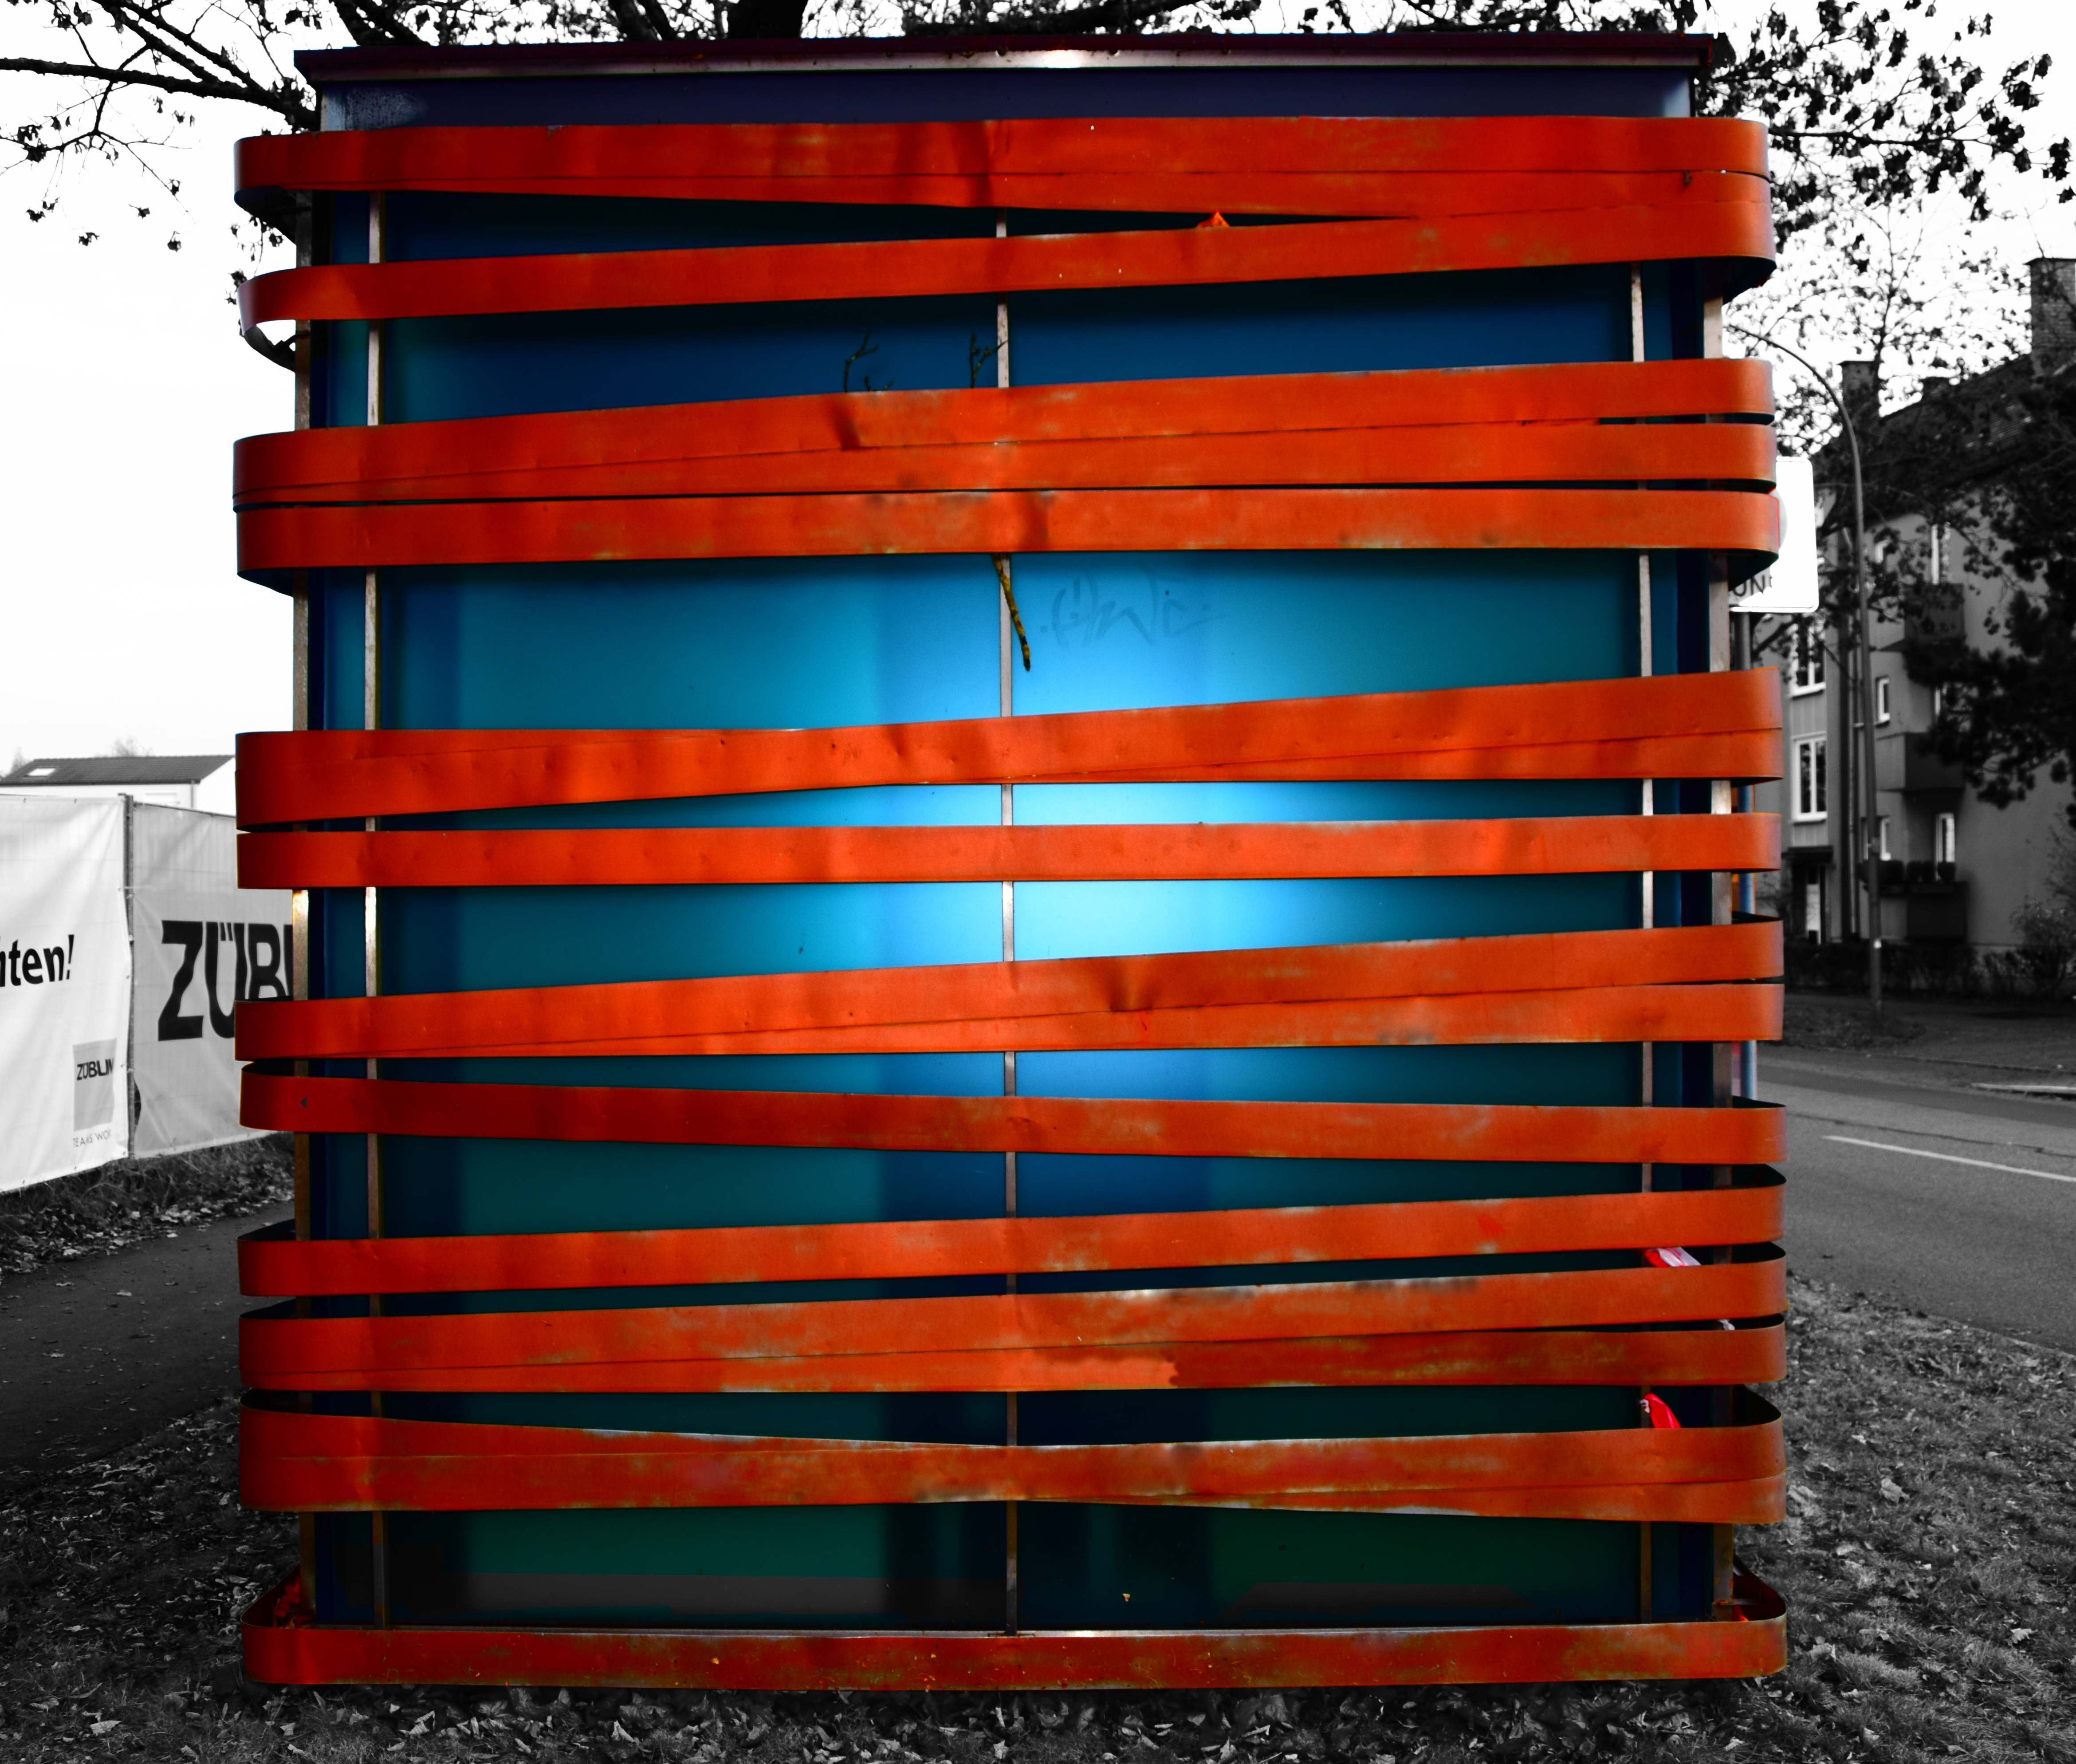
structure, city, line, red, color, colorful, product, art, lines, bands, packed, augsburg, modern art, transformer house